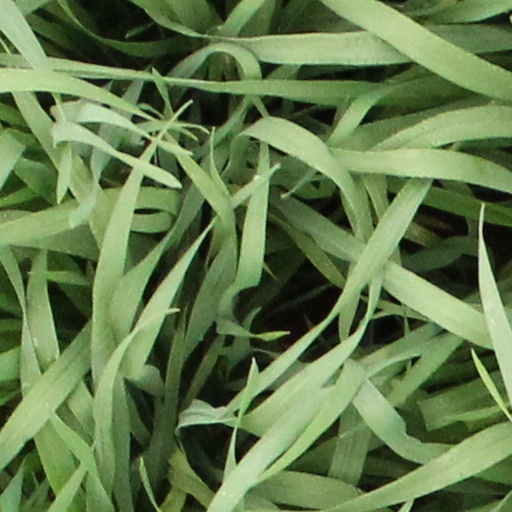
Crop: wheat